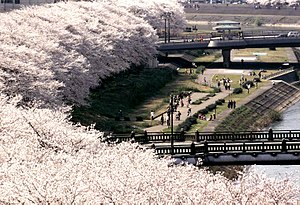
Fukui-præfekturet / Galleri
Fukui er et præfektur i Japan. Præfekturet ligger i regionen Chūbu på øen Honshu. Hovedstaden i præfekturet er byen med samme navn Fukui. Fukui har et areal på 4190,49 km2 og der er 782.232 indbyggere.